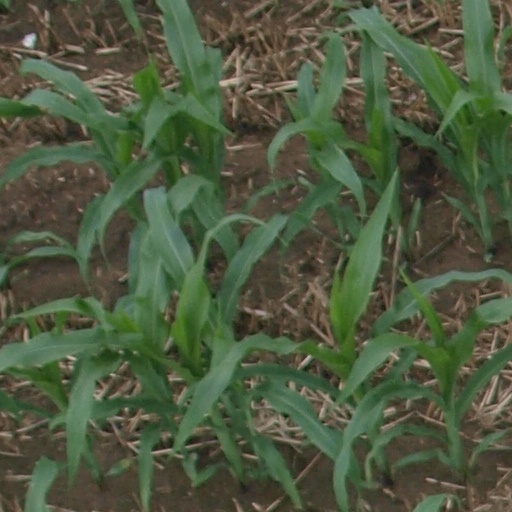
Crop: maize; corn